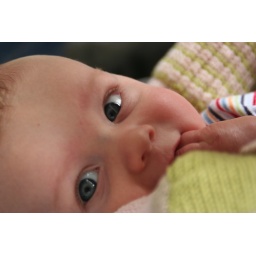
i love zooming in on his eyes, the light from a bay window overlooking the coast was really nice